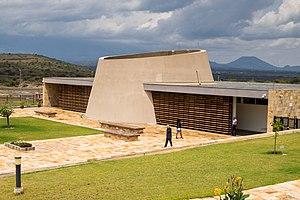
Le Mécanisme international appelé à exercer les fonctions résiduelles des Tribunaux pénaux a été créé par le Conseil de sécurité de l'Organisation des Nations Unies le 22 décembre 2010, pour prendre la succession du Tribunal pénal international pour le Rwanda et du Tribunal pénal international pour l'ex-Yougoslavie, et consolider leurs activités à l’issue du mandat de ces deux institutions.